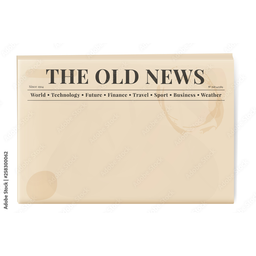
Label: paper